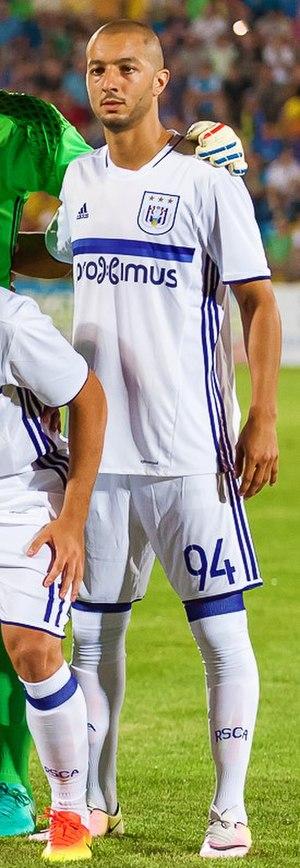
Sofiane Hanni, né le 29 décembre 1990 à Ivry-sur-Seine, est un footballeur international algérien. Il évolue actuellement à Al-Gharafa comme milieu offensif.